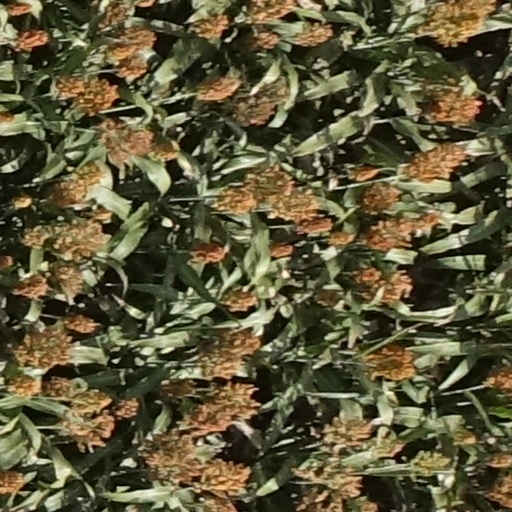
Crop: sorghum